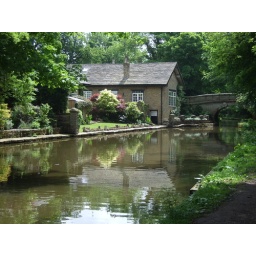
&lt;b&gt;29th May&lt;/b&gt; - Another lunchtime walk today - this is the house by bridge 28 on the Macclesfield canal.